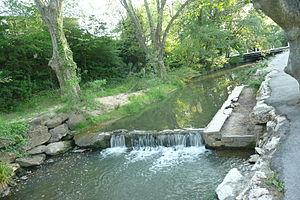
La Tave à Tresques.
La Tave est une rivière française du département du Gard, affluent de rive droite de la Cèze, donc un sous-affluent du Rhône.